FC Olimpik Donetsk

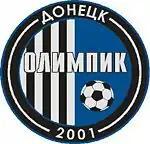
Old emblem (2001–2019)

FC Olimpik Donetsk is a Ukrainian inactive football team based in Donetsk, Ukraine. The club currently doesn't play in any Ukrainian competition due to the 2022 Russian invasion of Ukraine. Since its promotion to Ukrainian Premier League in 2014, it played its games in Kyiv due to the war in Donbas. During the 2016–17 Ukrainian Premier League, there were attempts to move the club either to Sumy or Cherkasy, which were never realized.